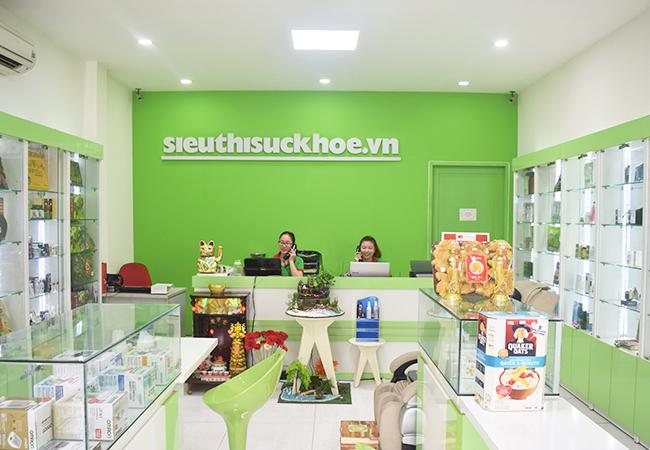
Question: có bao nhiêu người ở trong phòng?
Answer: có hai người trong siêu thị sức khỏe